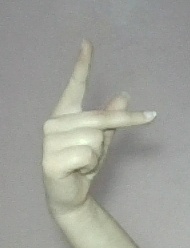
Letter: dha